Lyric Opera of Chicago

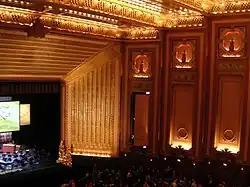
The Ardis Krainik Theatre in the Civic Opera House

The company's permanent home is the Civic Opera House, sections of the building which it rented from 1954 until after the 1993 renovations, when it bought those facilities. It is a 1929 structure with an Art Deco interior. Its 3,276-seat capacity makes it the second-largest opera auditorium in North America after the Metropolitan Opera House in New York City. The interior was named "The Ardis Krainik Theatre" in 1996 in honor of Ardis Krainik, the former General Director, who was responsible for its renovation from 1993 onwards.